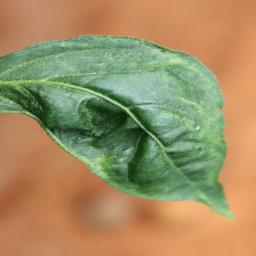
Label: mites_and_trips